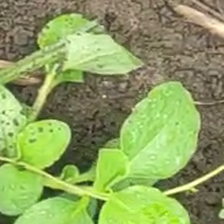
Weed species: Kena_(Commplina_benghalensio)